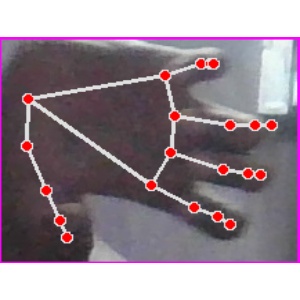
अक्षर: त